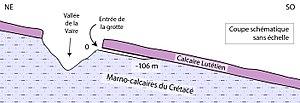
Coupe géologique simplifiée de la grotte du Cul de Boeuf (Méailles)
La grotte du Cul de Bœuf est une cavité naturelle située dans la commune de Méailles, sur les pentes du Grand Coyer, département des Alpes-de-Haute-Provence.